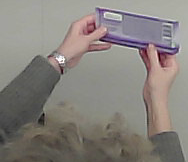
Product: milka_chocolate